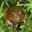
Label: frog